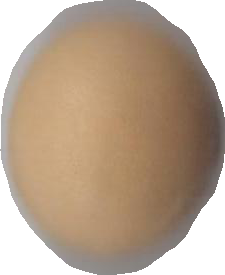
Variety: Grobogan